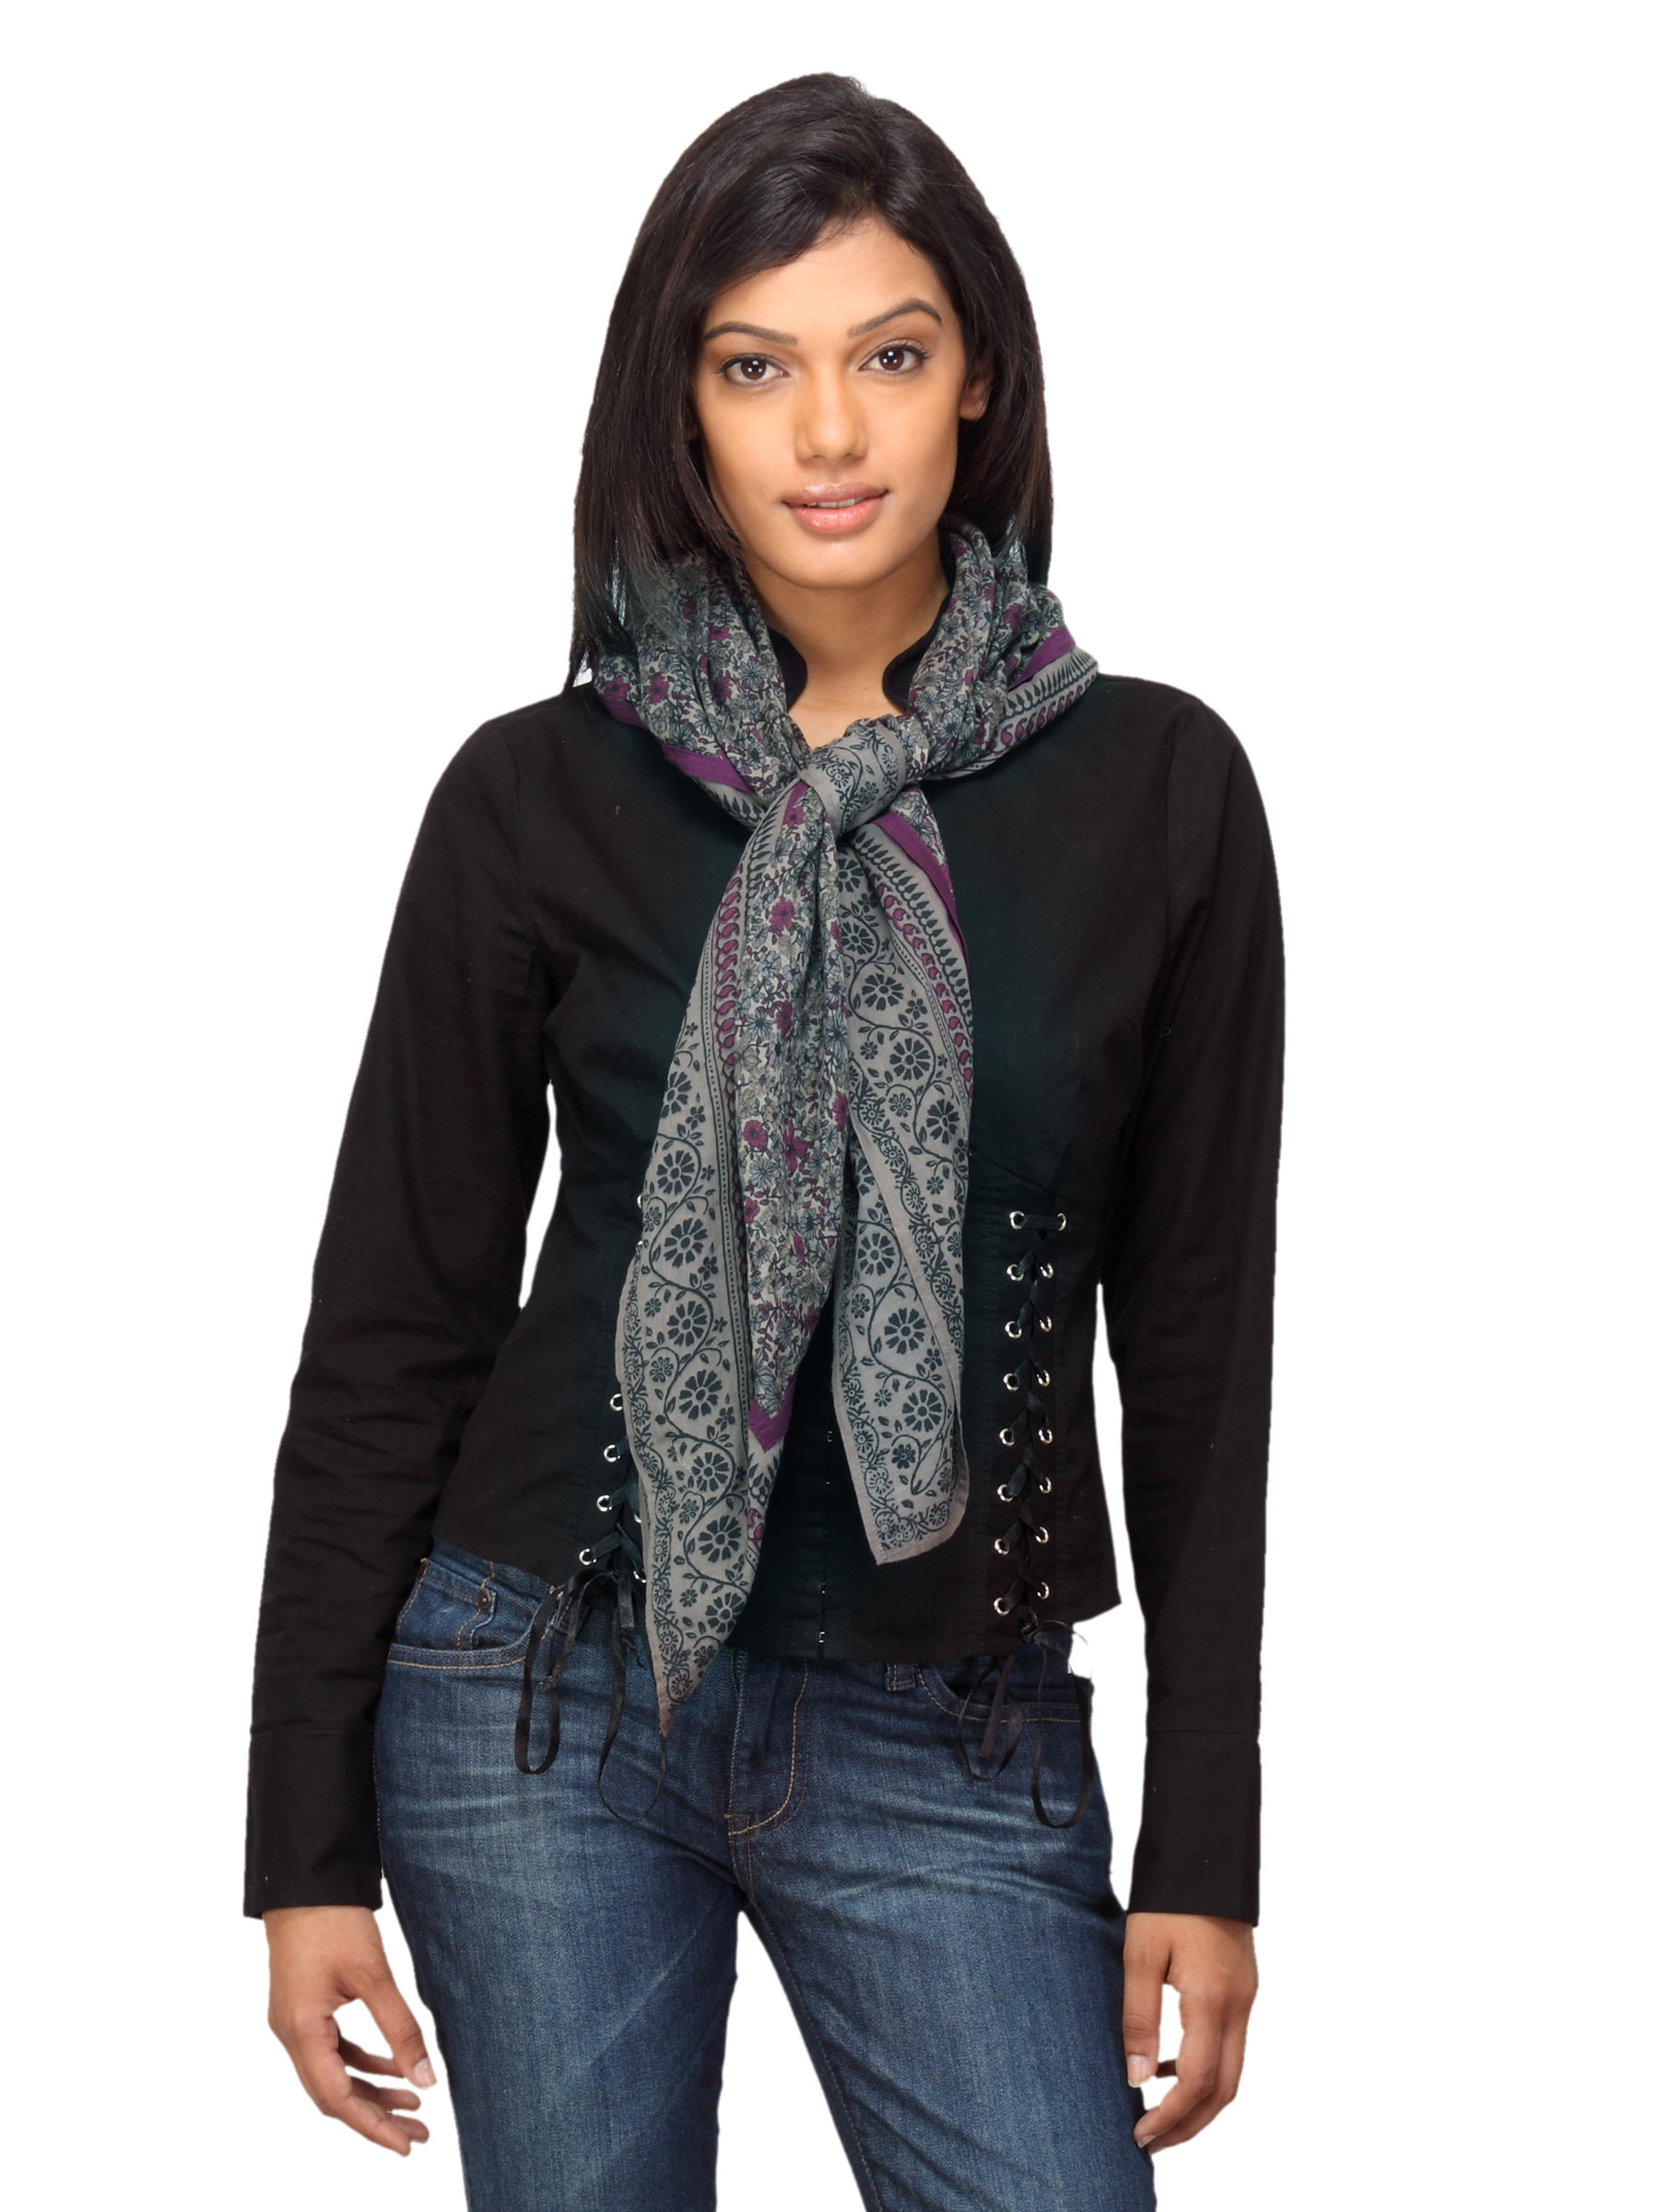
Femella Women Printed Grey Scarf
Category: Accessories / Scarves / Scarves
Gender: Women
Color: Grey
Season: Summer 2012
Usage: Casual